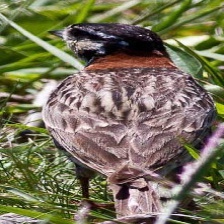
Species: SMITHS LONGSPUR
Scientific name: CALCARIUS PICTUS